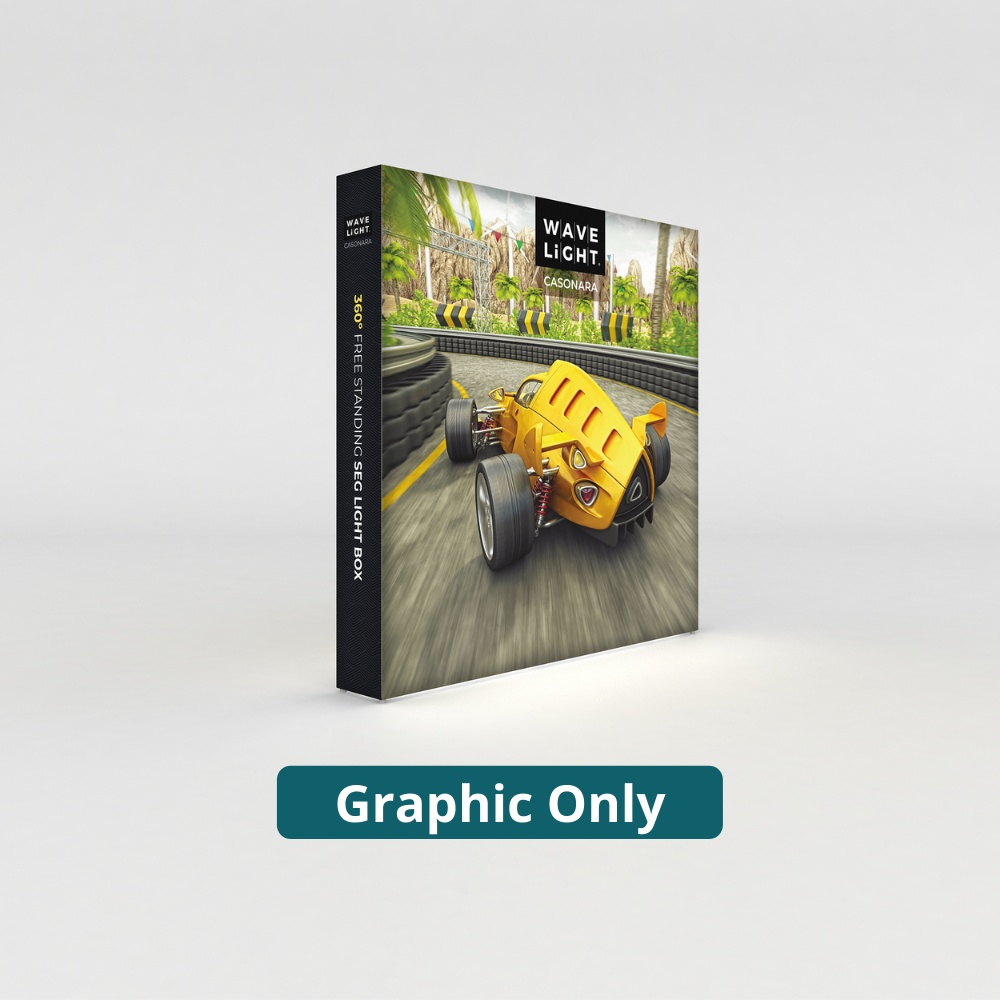
8ft x 8ft WaveLight Casonara Double-Sided Light Box Display (Graphic Only)
SKU: A4D-MK-7989 Breathe new light into your brand, exhibit, event or retail shop with the WaveLight® Casonara SEG Light Box Displays. This pioneering new SEG tension fabric light box is designed to make backlit graphics more portable, modular and customizable. Our 360º illumination technology provides more visibility for your brand and more places to present your ideas. We have also color coded the frames which provides our users the ability to quickly assemble and disassemble the display without tools ––or breaking a sweat. Kit Includes (1) Set of Double-sided Backlit Graphic Prints - a vibrant, recyclable and wrinkle-resistant polyester stretch fabric with sewn-in silicone edge insert. Specifications Display Size: 2440mm W x 2440mm H x 350mm D (96"W x 96"H x 13.8"D) Material: Dye-sublimation Backlit Stretch Fabric Warranty: One (1) year on hardware and graphics. Artwork Templates WaveLight® Casonara SEG Light Box Display - 8ft - Front or Back Full Panel: 33FS-F WaveLight® Casonara SEG Light Box Display Side Panel: 03FS-S Art Guidelines: View Setup: View #MK-CSNR-GD-33FS
Brand: MAK
Category: Business & Industrial > Advertising & Marketing > Trade Show Displays > Transparent Box Displays